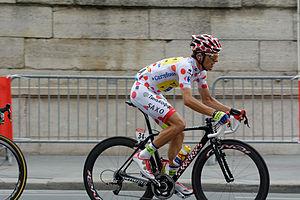
21e étape du Tour de France 2014, Paris.